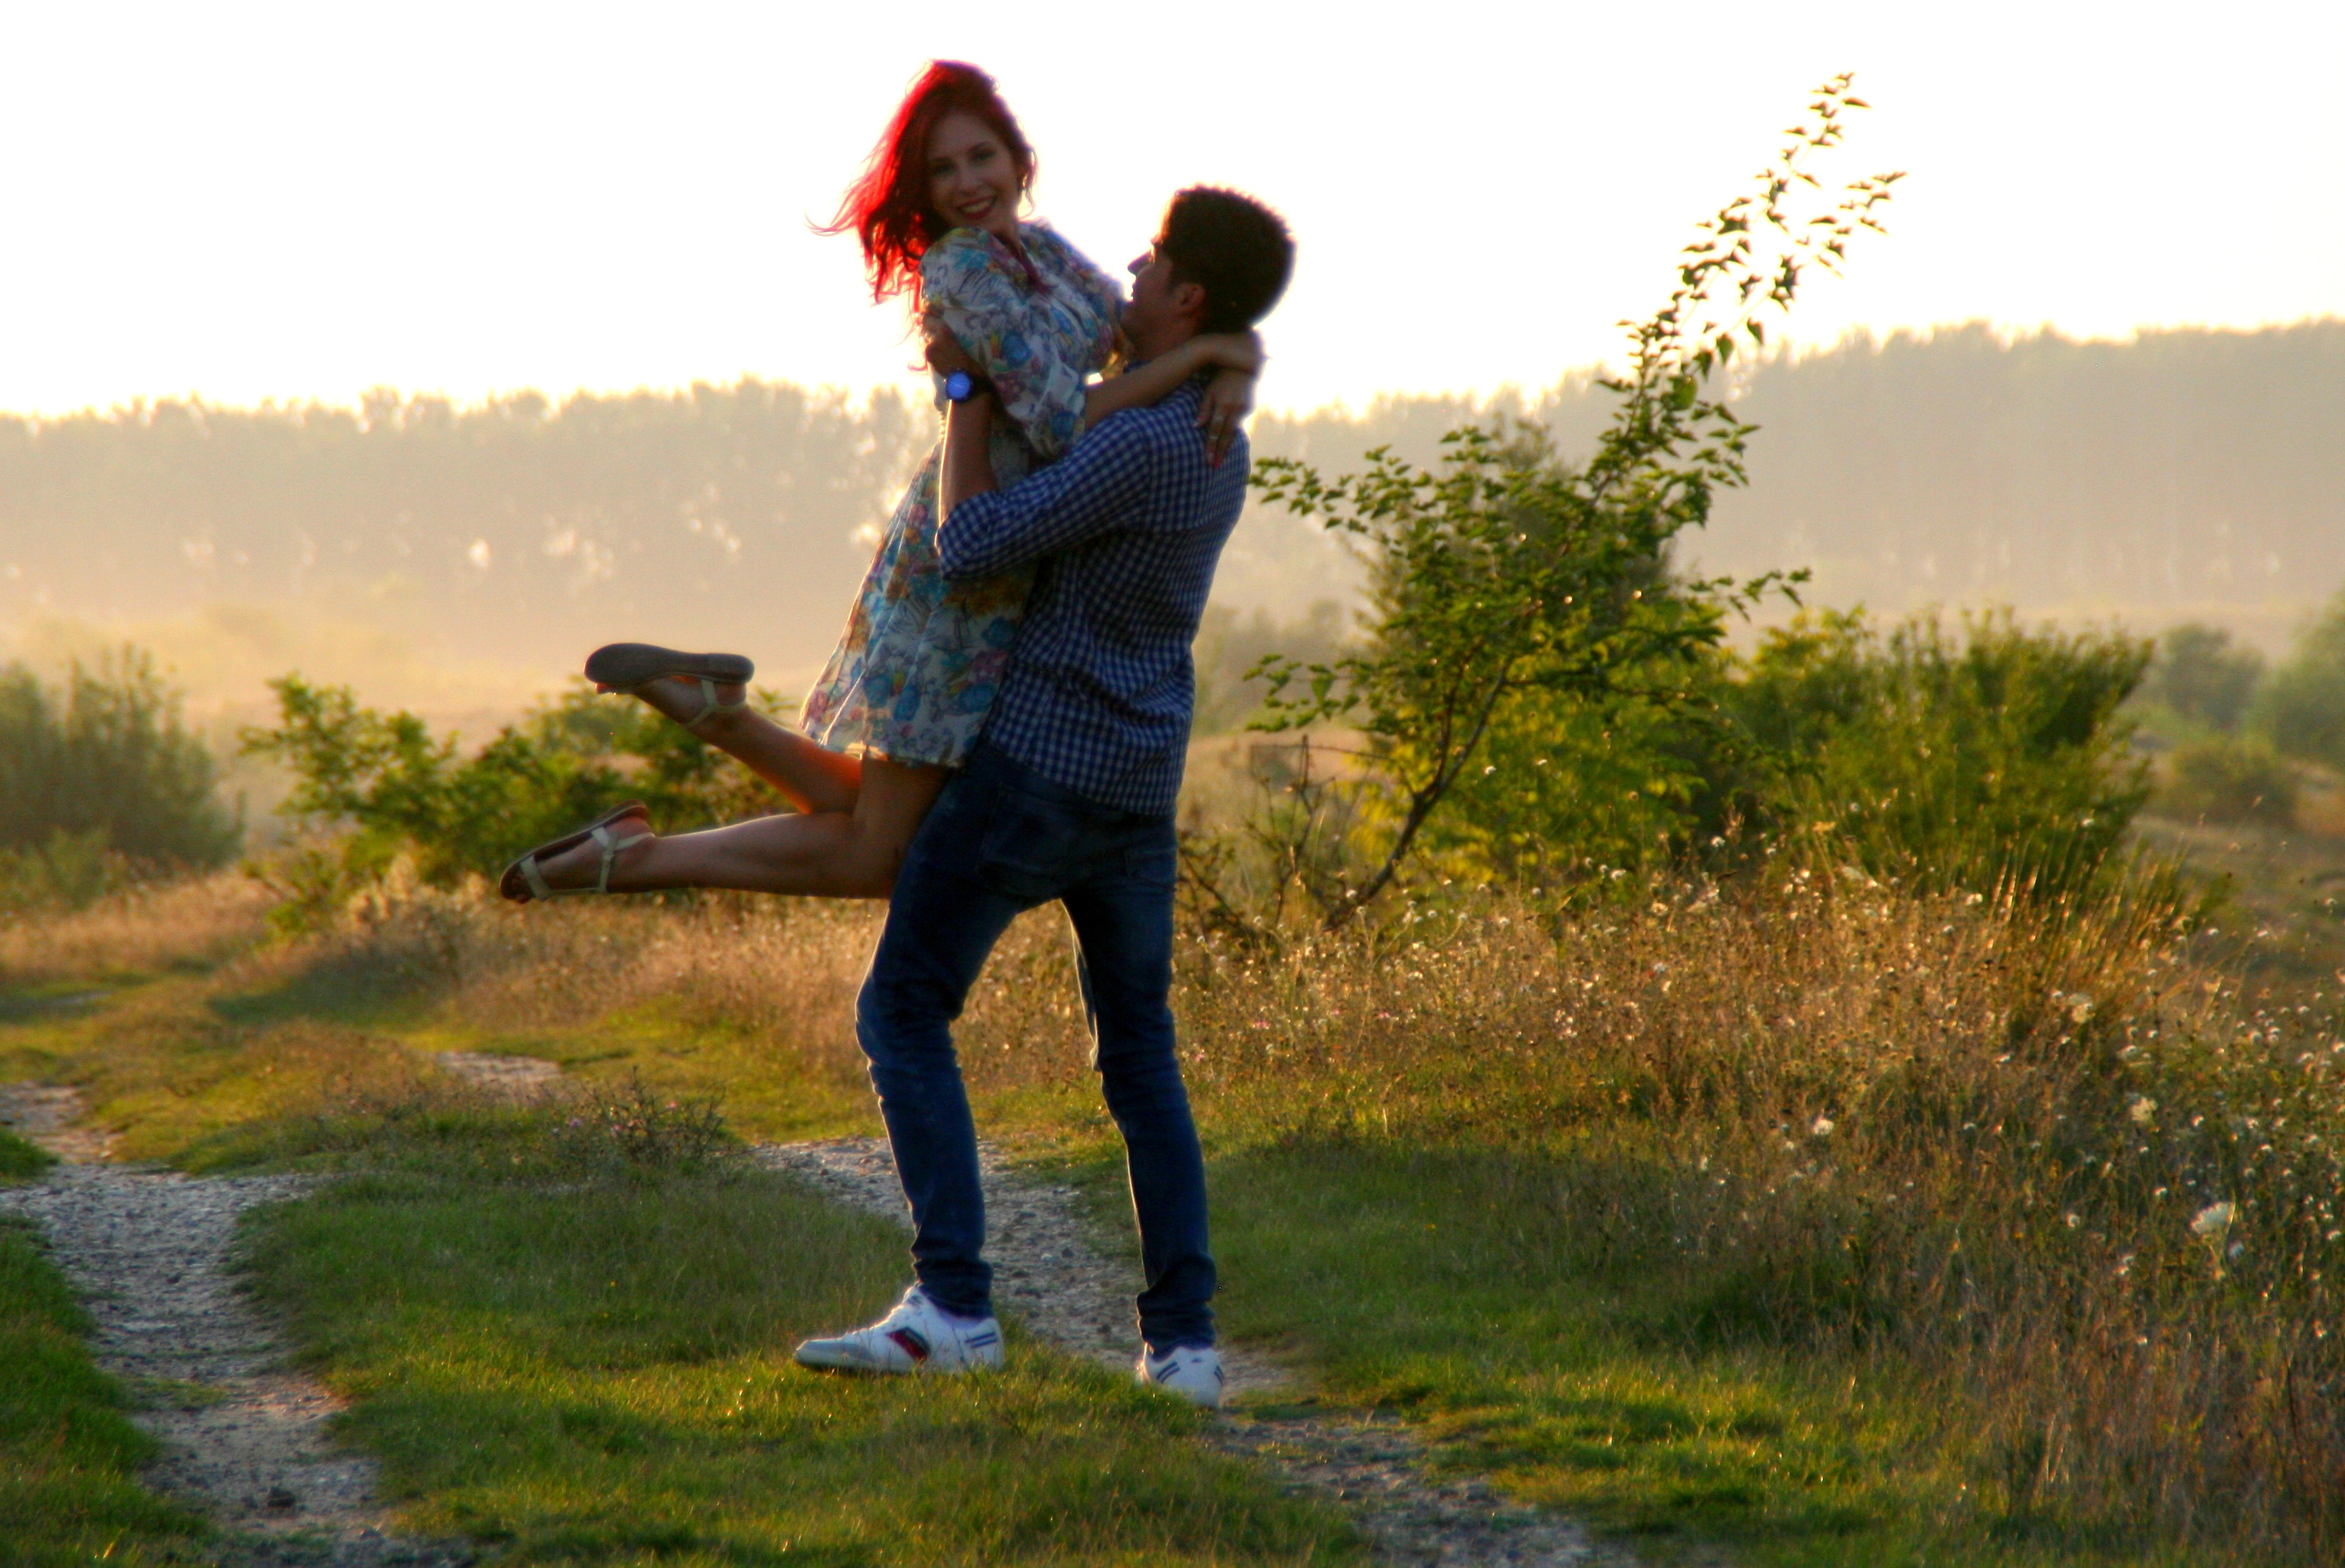
walking, girl, meadow, boy, running, love, jogging, hug, sports, beautiful, pair, physical exercise, bounce, outdoor recreation, human action